Campsis radicans

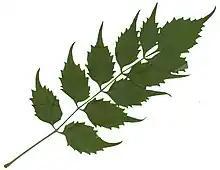
Typical leaf

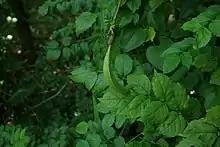
Seed pod and leaves of "Campsis radicans"

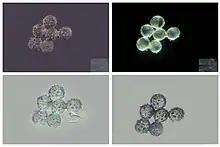
Pollen under microscope

The flowers come in terminal cymes of two to eight. Each flower is up to long and trumpet shaped. They are orange to reddish orange in color with a yellowish throat and 5 shallow lobes bending backward. They generally appear after several months of warm weather. The flowers have no floral scent. After flowering, a long seed capsule about long appears, eventually splitting in two to disperse its seeds.